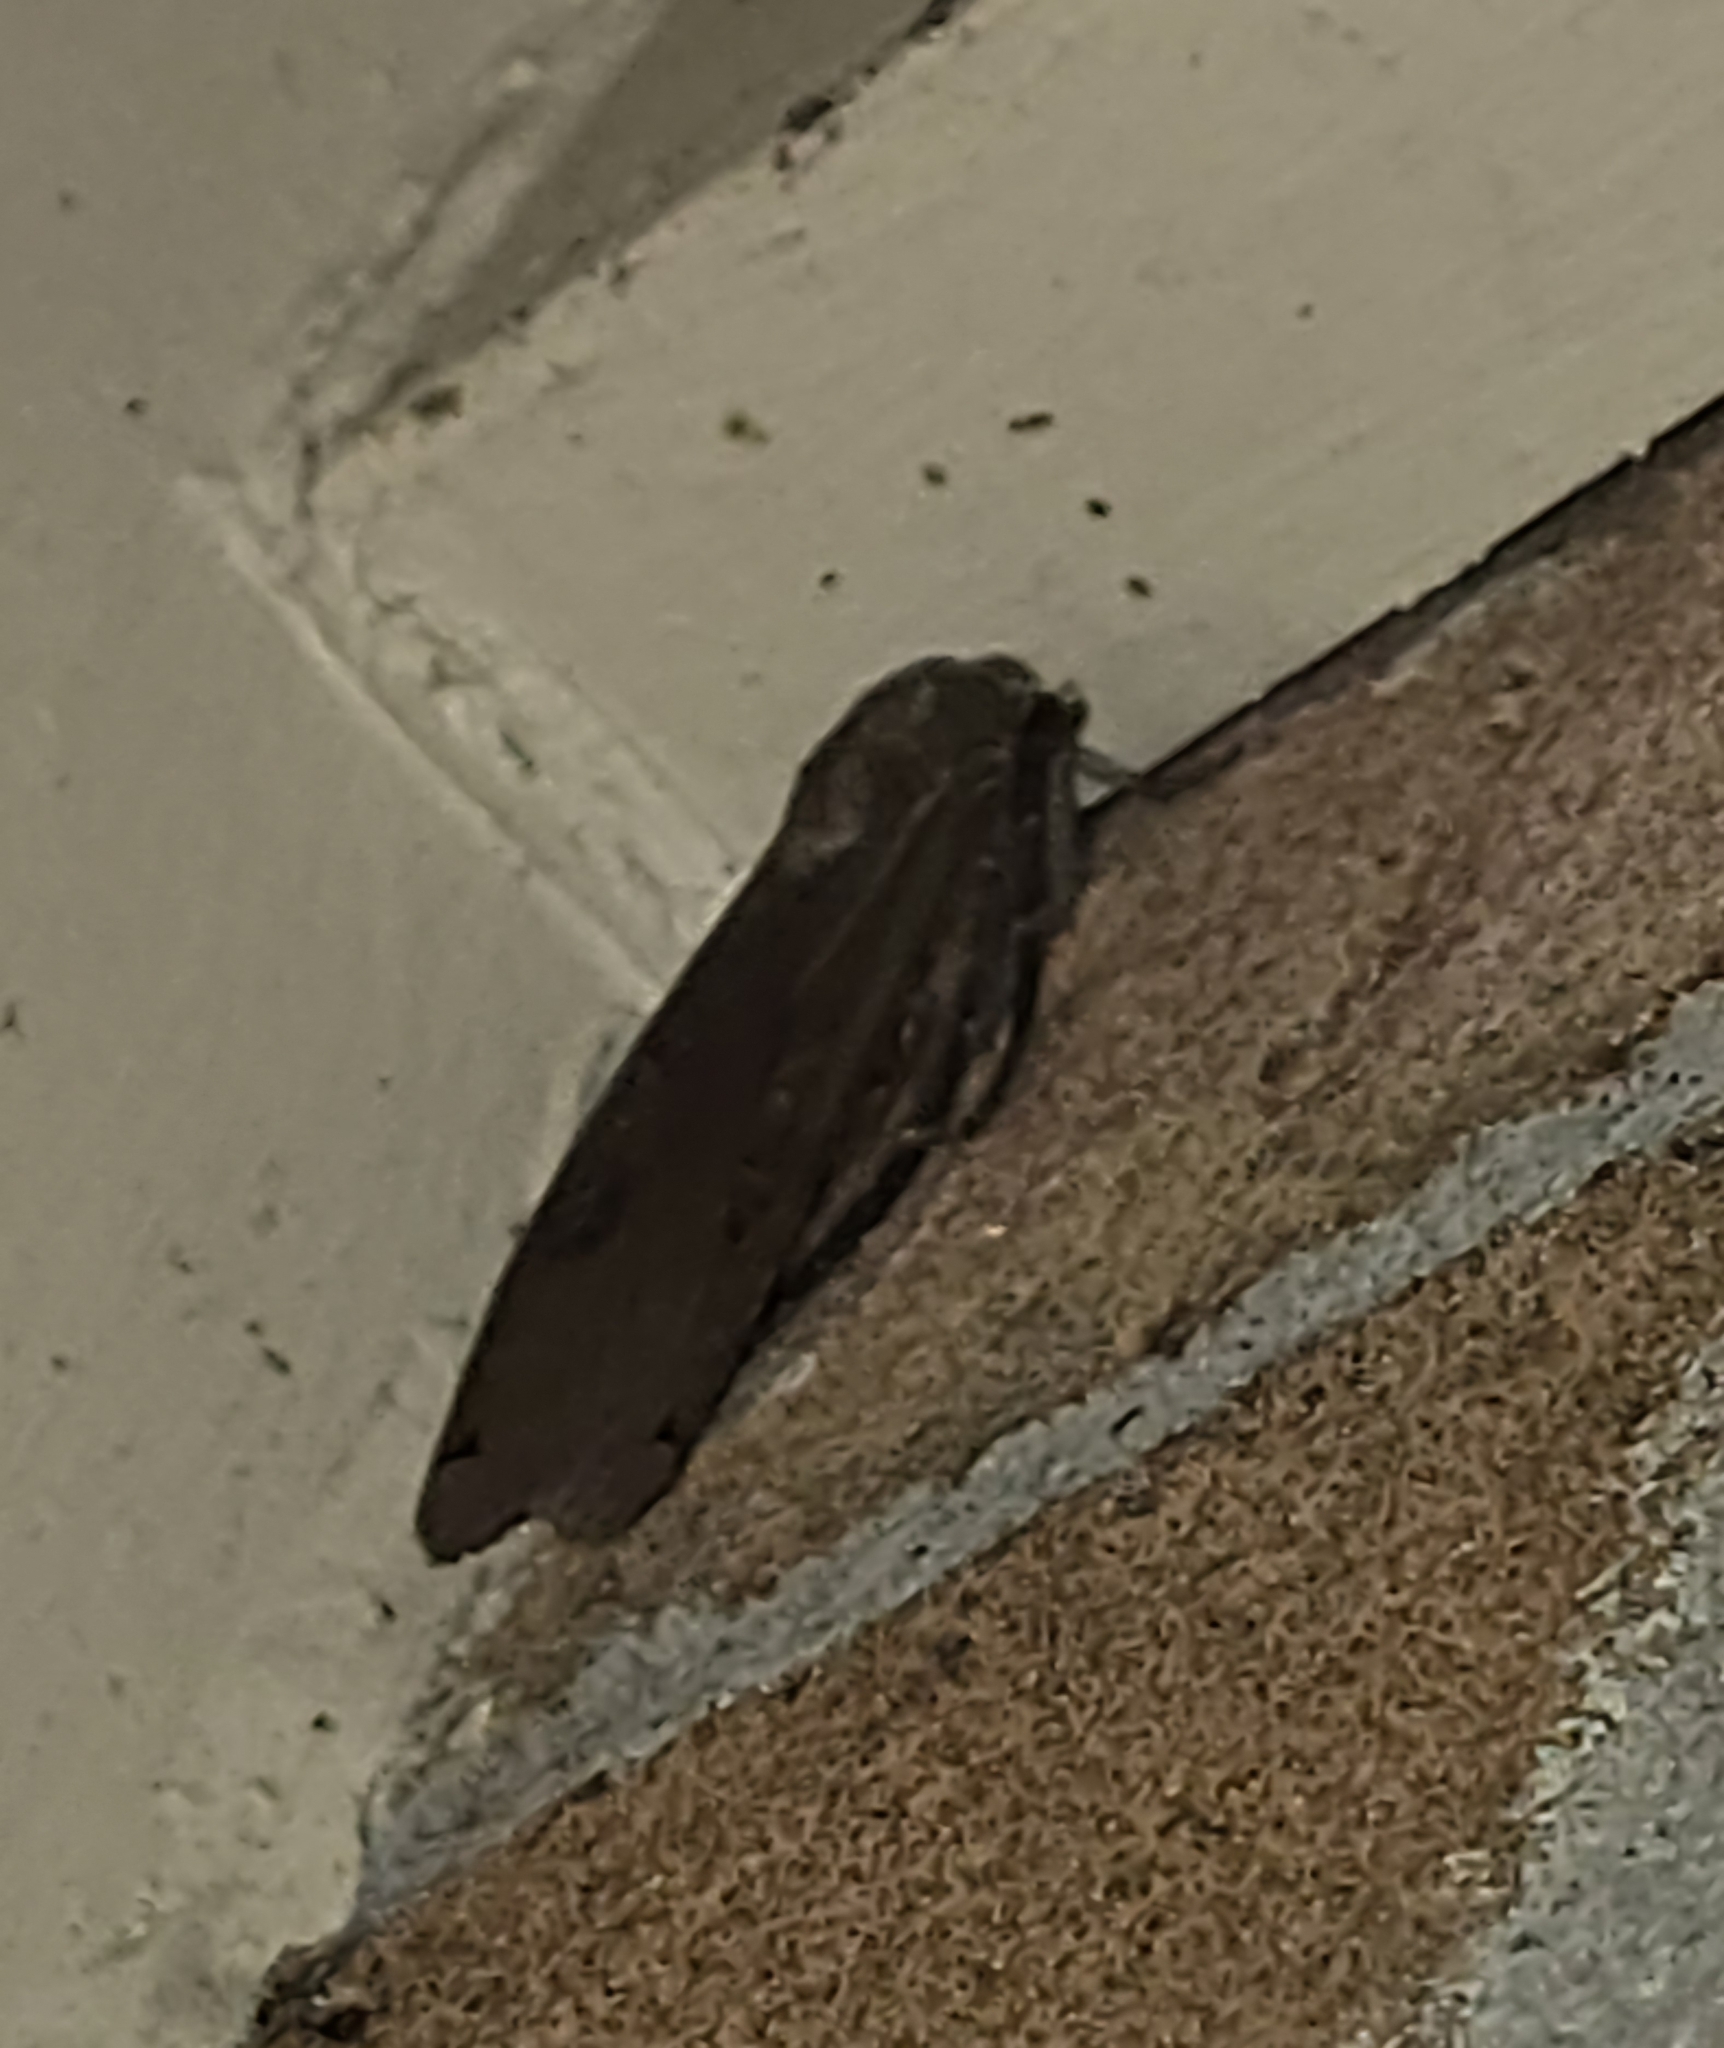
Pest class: cutworms